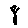
Label: 8